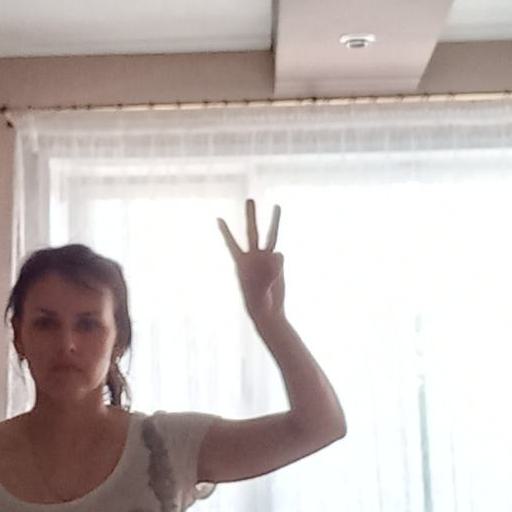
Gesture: three